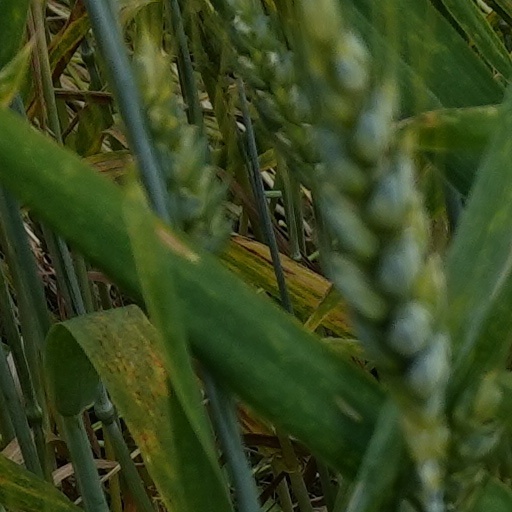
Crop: wheat